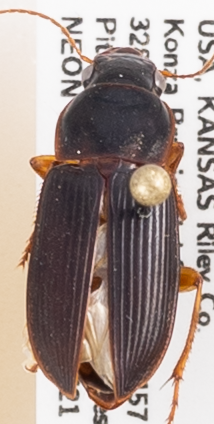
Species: Harpalus pensylvanicus
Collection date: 2018-06-21 04:00:00
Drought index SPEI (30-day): -2.09
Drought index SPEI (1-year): -1.526
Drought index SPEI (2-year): -0.84